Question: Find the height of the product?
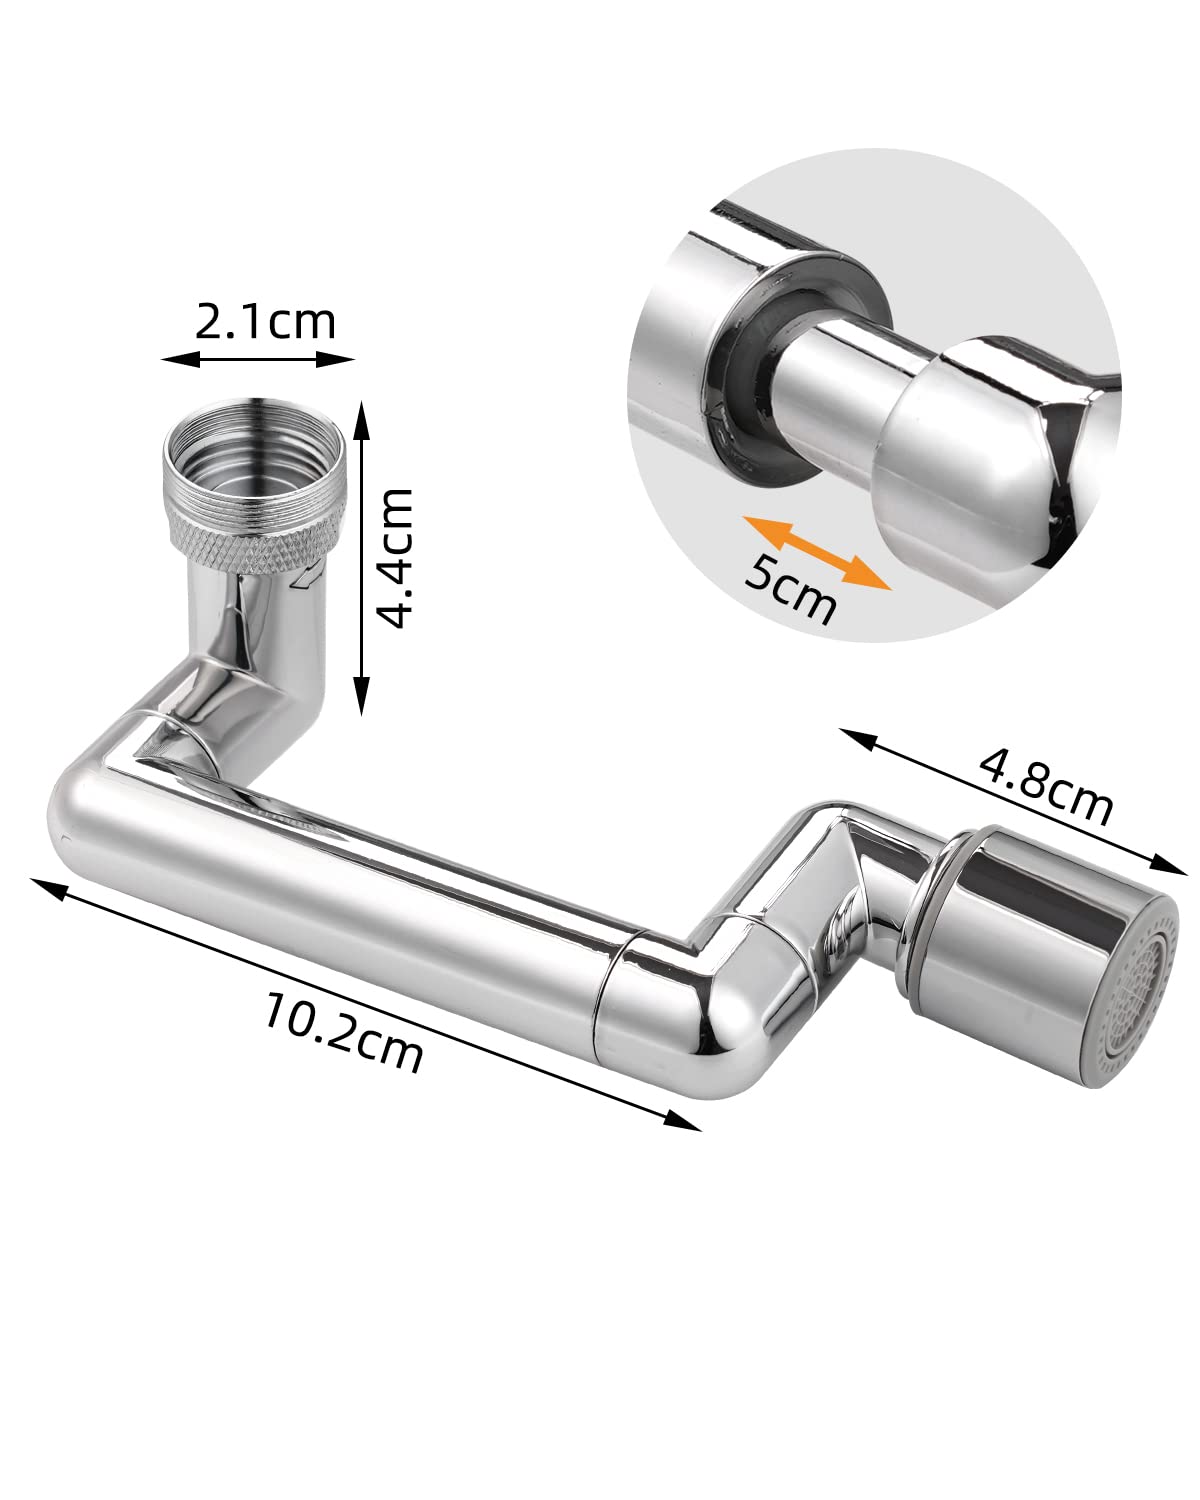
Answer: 4.4 centimetre